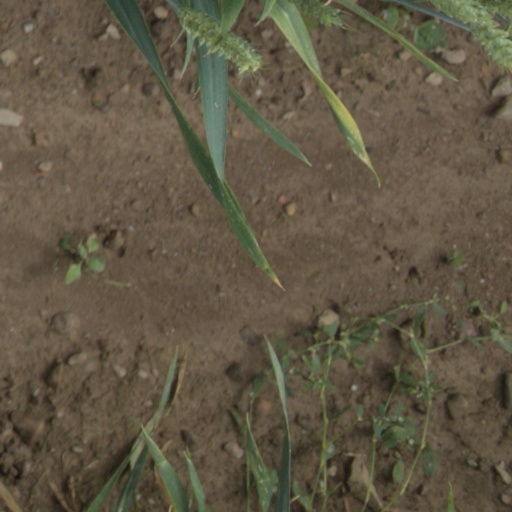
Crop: wheat